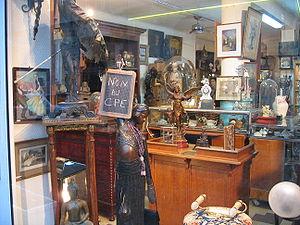
Le projet de loi instituant en France le contrat première embauche puis son adoption par le Parlement français le 31 mars 2006 entraînent, au cours des mois de février, mars et avril 2006, un important mouvement étudiant et lycéen, soutenu par des partis politiques et par la plupart des syndicats.